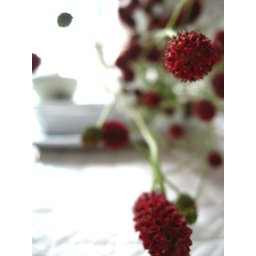
red flower in sunlight